Glutamate carboxypeptidase

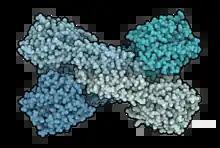
Space-filling model of "Pseudomonas" carboxypeptidase G2, expressed in "Escherichia coli". .

Glutamate carboxypeptidase ("carboxypeptidase G", "carboxypeptidase G1", "carboxypeptidase G2", "glutamyl carboxypeptidase", "N-pteroyl-L-glutamate hydrolase") is an enzyme. This enzyme catalyses the following chemical reaction